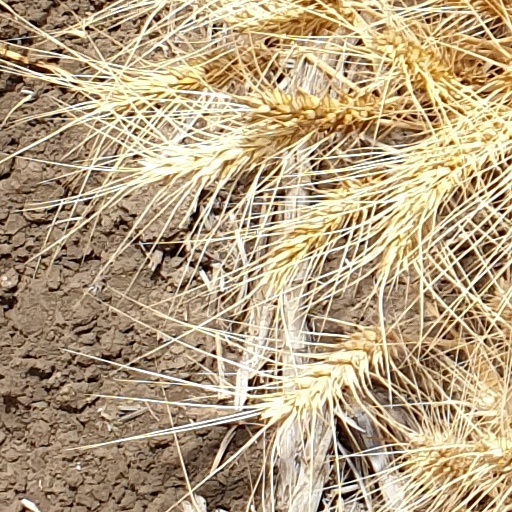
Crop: wheat